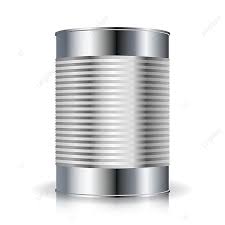
Waste category: metal